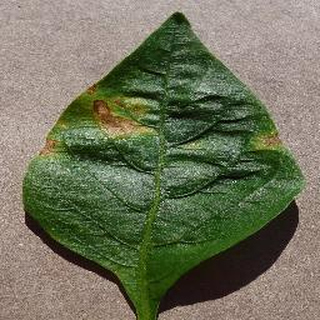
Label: bell_pepper_bacterial_spot